William James

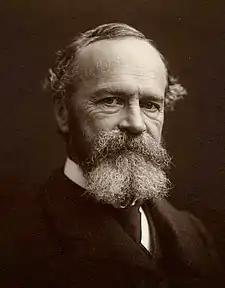
James in 1903

William James (January 11, 1842 – August 26, 1910) was an American philosopher and psychologist. The first educator to offer a psychology course in the United States, he is considered to be one of the leading thinkers of the late 19th century, one of the most influential philosophers and is often dubbed the "father of American psychology."